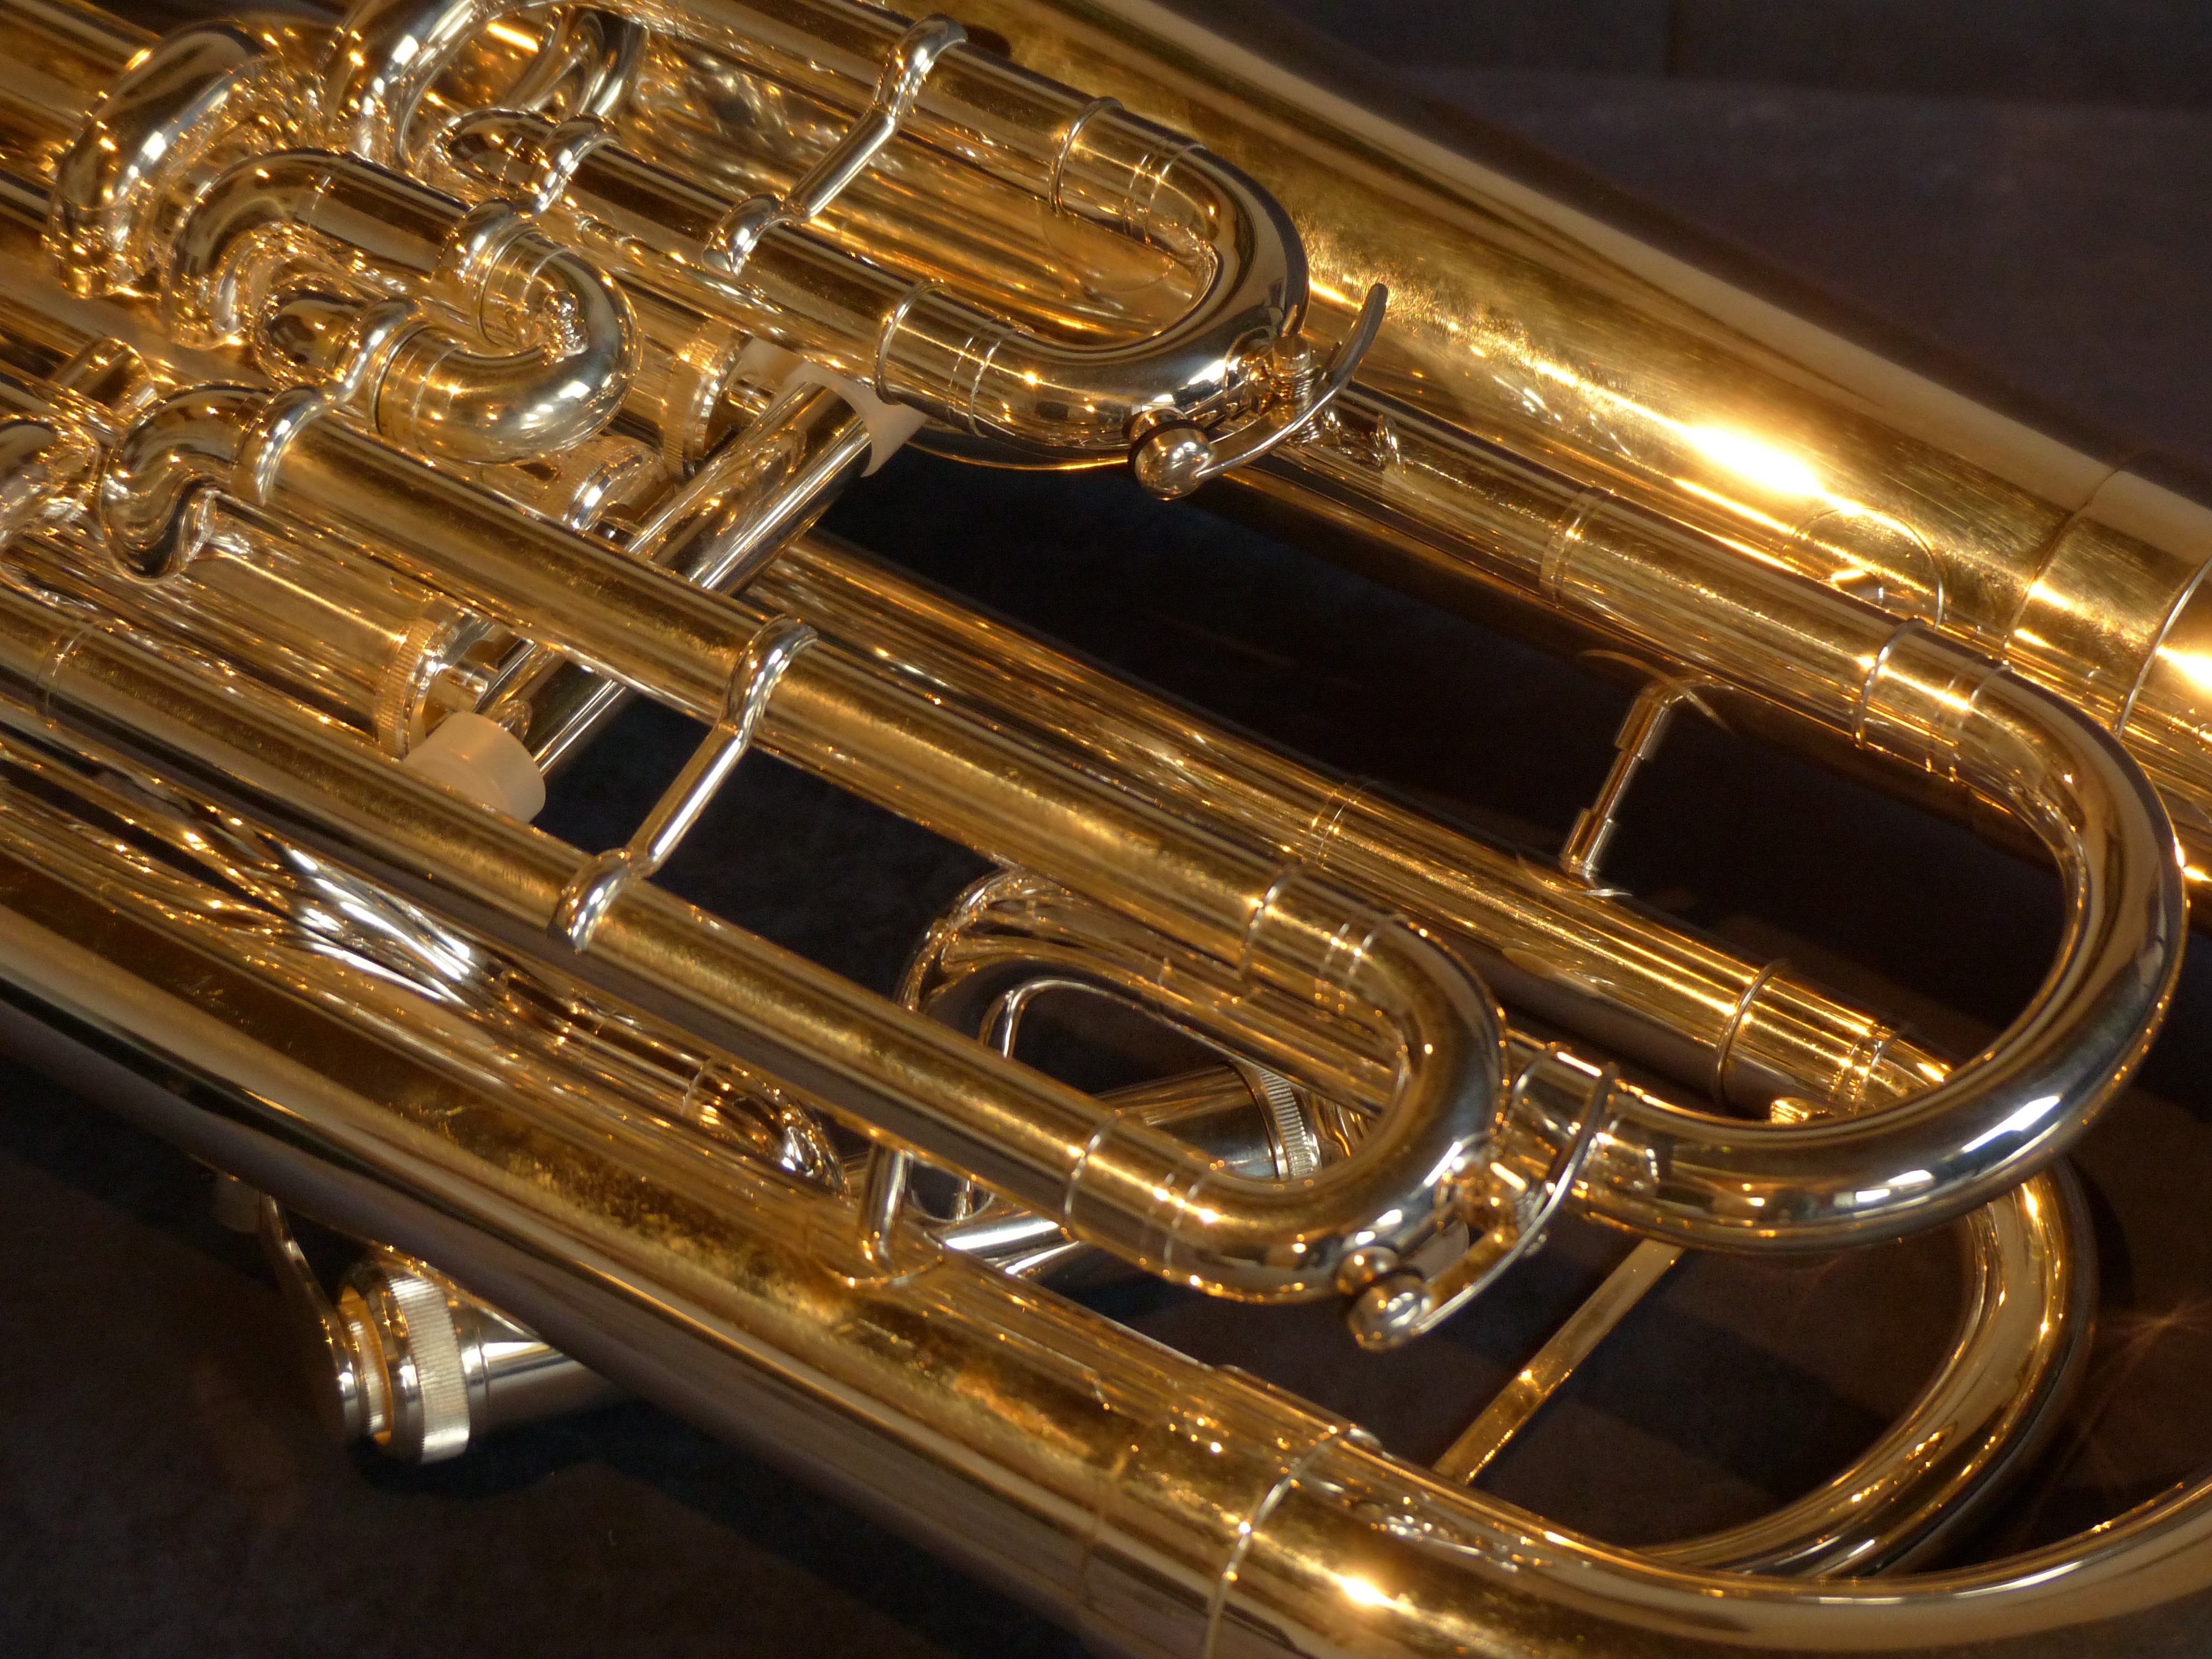
music, shine, instrument, musical instrument, trombone, sheet, saxophone, pipes, silver, rays, trains, trumpet, tuba, bass guitar, wind instrument, bugle, brass instrument, string instrument, baritone saxophone, euphonium, types of trombone, saxhorn, alto horn